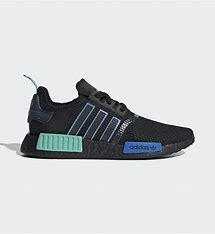
Brand: Adidas
Model: NMD_R1 Spectoo